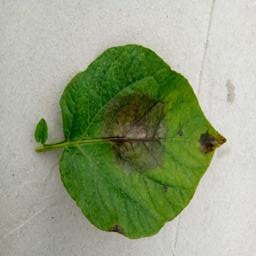
Etiqueta: Late Blight